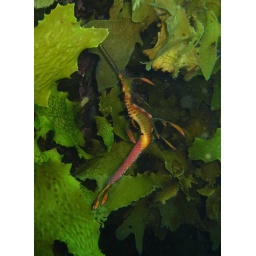
A &amp;quot;pregnant&amp;quot; male animal (the red spheres under his belly are eggs). Location: Albany, Australia.